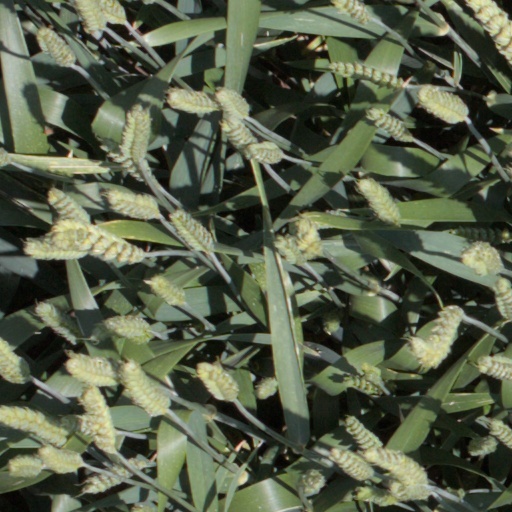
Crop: wheat